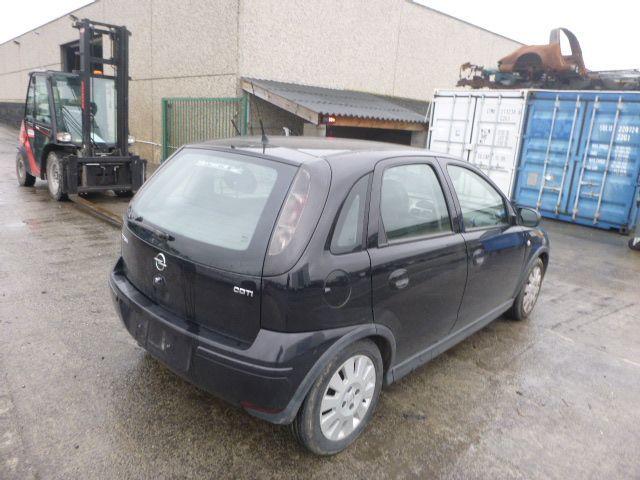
Aucun dommage détecté.
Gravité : aucun